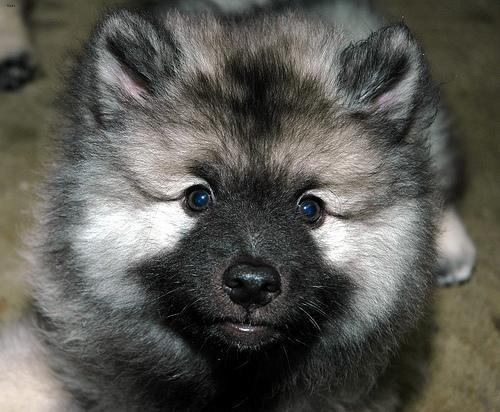
keeshond